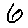
Label: 6